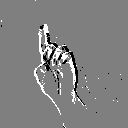
ASL letter: d